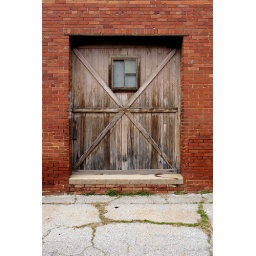
A wooden loading door faces an alleyway in downtown Independence, Kansas.